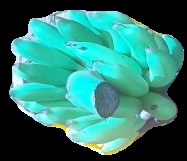
Variety: elakki-bale
Grade: grade2